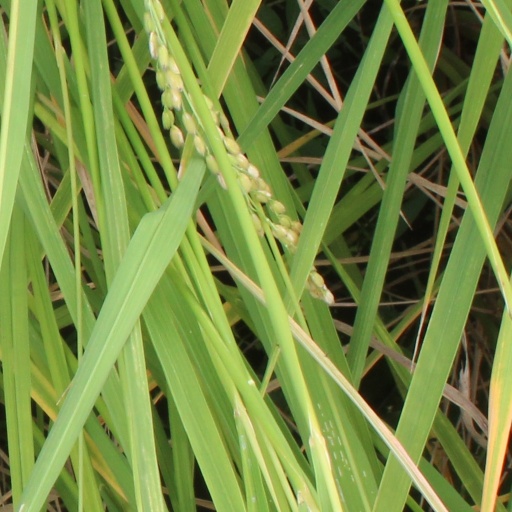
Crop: rice